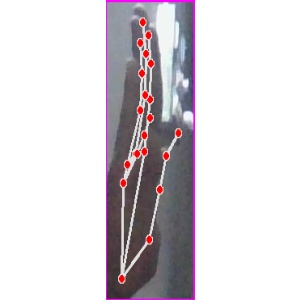
अक्षर: द